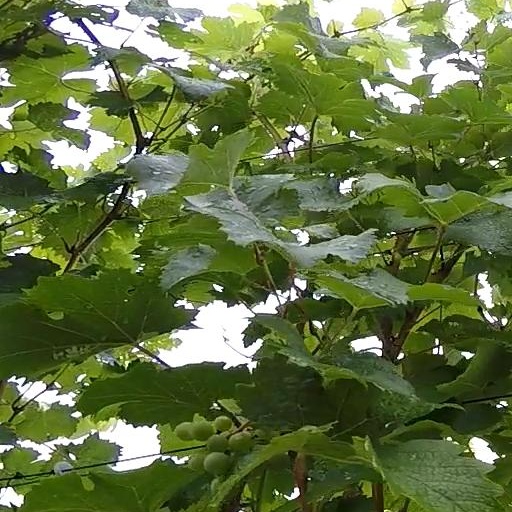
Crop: grape